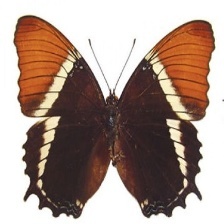
Species: BROWN SIPROETA